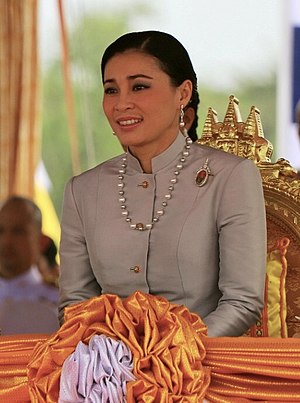
Suthida af Thailand
Suthida af Thailand, 2019.
Suthida af Thailand, fulde navn: Suthida Bajarasudha Bimollaksana, født Suthida Tidjai, er Thailands dronning, gift med Hans Majestæt Kong Vajiralongkorn, Rama X af Thailand, den 1. maj, 2019.